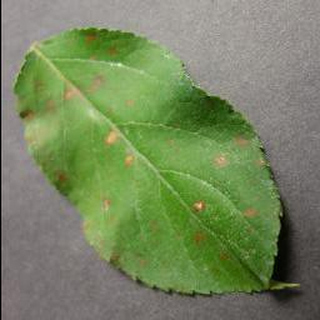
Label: apple_cedar_apple_rust